Describe the emotion expressed in this image:  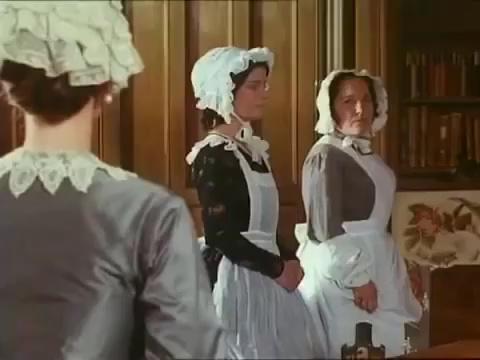
This person displays Pain, valence and arousal with low intensity.